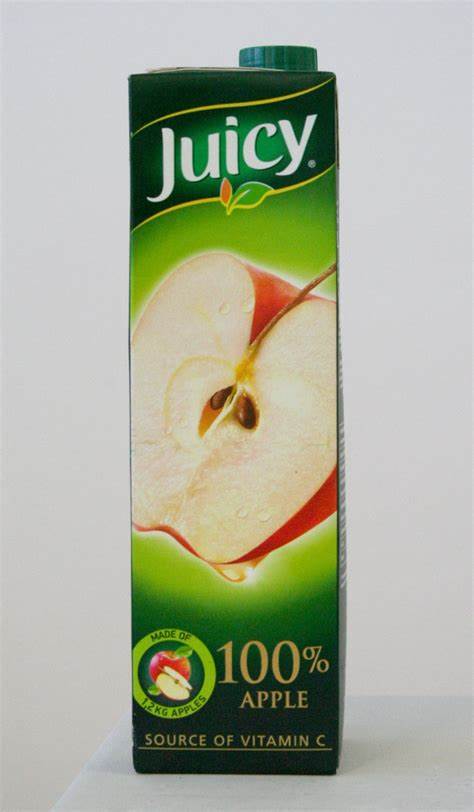
Waste category: cardboard